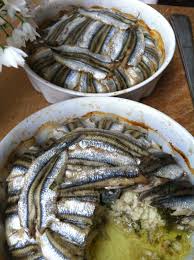
Yemek: hamsi